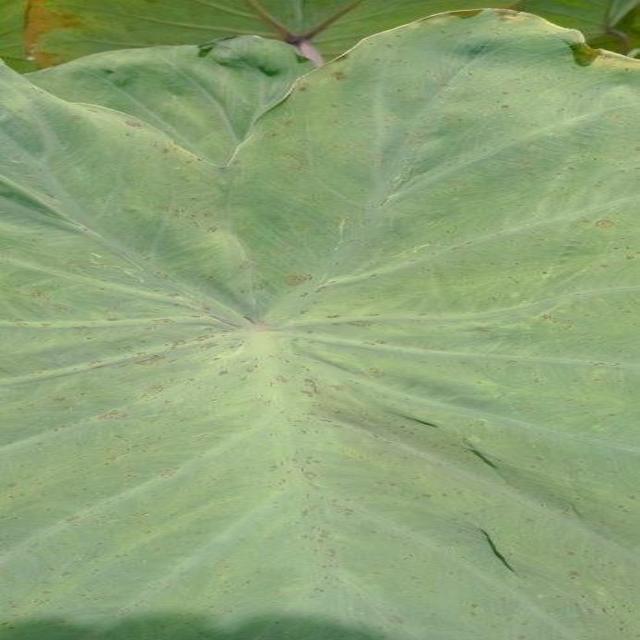
Label: Healthy